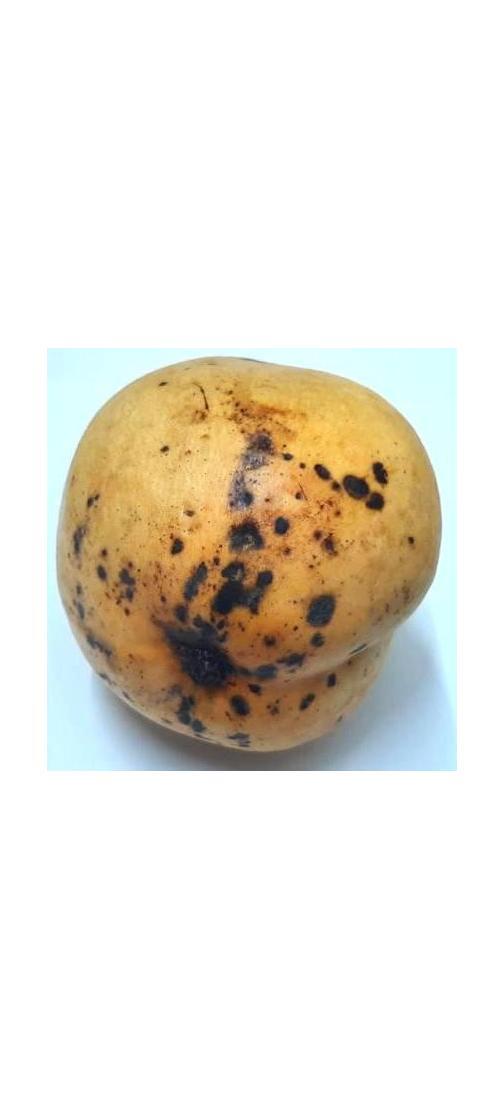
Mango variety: Bari-11